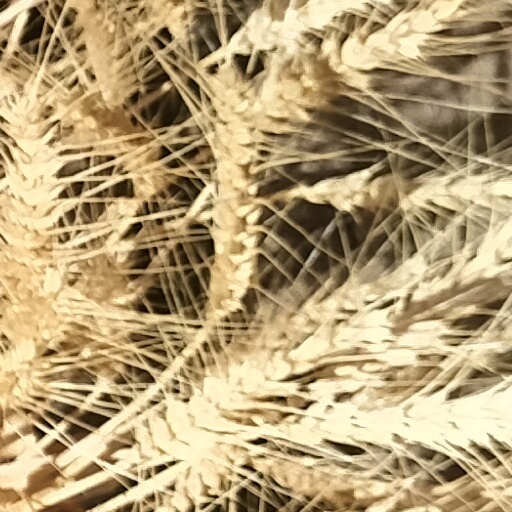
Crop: wheat